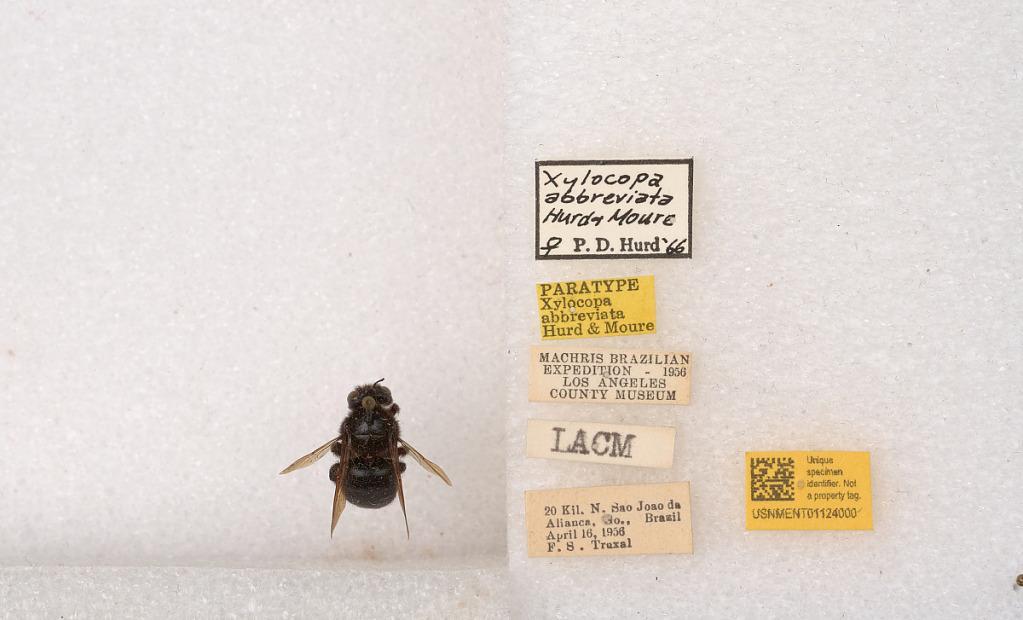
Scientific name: Xylocopa (Monoxylocopa) abbreviata Hurd & Moure
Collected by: F. Truxal
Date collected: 1956-4-16
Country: Brazil
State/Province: Goias
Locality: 20 Kil. N. Sao Joao da Alianca
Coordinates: -14.9795, -47.5919
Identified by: Hurd, P. D.